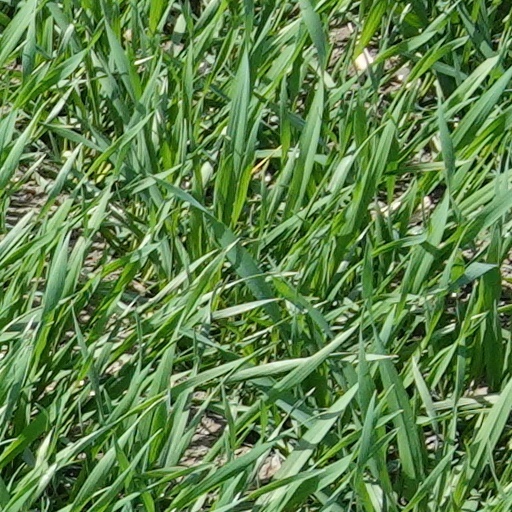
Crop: wheat